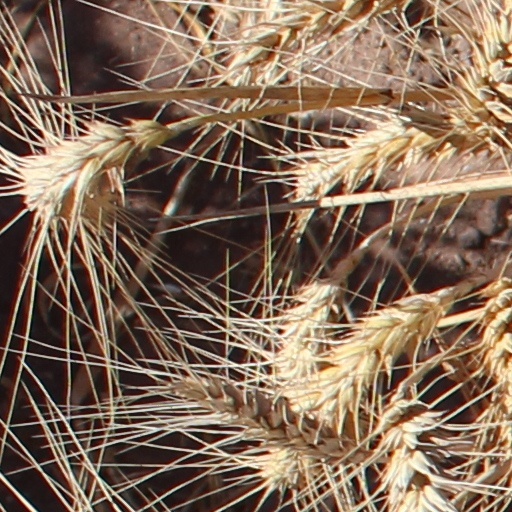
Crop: wheat